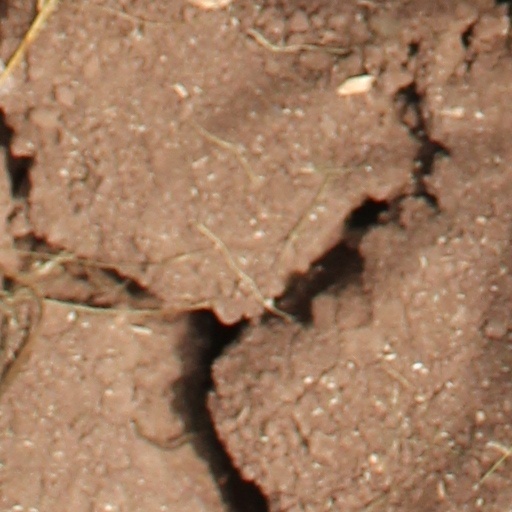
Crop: wheat